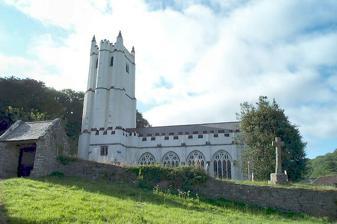
Building: Holy Trinity Church, Torbryan
Country: United Kingdom
Year built: 1470
Church in Torbryan, Devon, England Holy Trinity Church Location Torbryan , Devon , England Coordinates 50°29′22″N 3°39′54″W / 50.48944°N 3.66500°W / 50.48944; -3.66500 Built 1470 Listed Building – Grade I Official name Church of the Holy Trinity Designated 23 August 1955 Reference no. 431865 Location of Holy Trinity Church in Devon Holy Trinity Church in Torbryan , near Ipplepen in Devon , England, was built in the 15th century. It is recorded in the National Heritage List for England as a designated Grade I listed building , and is now a redundant church in the care of the Churches Conservation Trust . It was vested in the Trust on 1 July 1987. The church was built between 1450 and 1470. It has a Perpendicular three-stage tower with an octagonal stair turret on the south wall. The vestry was added in the 19th century. The interior includes a medieval carved rood-screen , with panels showing paintings of saints and stained glass from the same period. In 2013 thieves removed two panels depicting Saint Victor of Marseilles and Saint Margaret of Antioch and damaged a third. The trust believed that the panels may have been stolen for sale abroad. The panels were later recovered by the Metropolitan Police Art and Antiques Unit and were restored and reinstalled. See also List of churches preserved by the Churches Conservation Trust in South West England References